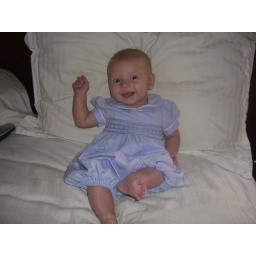
Lily in her blue dress